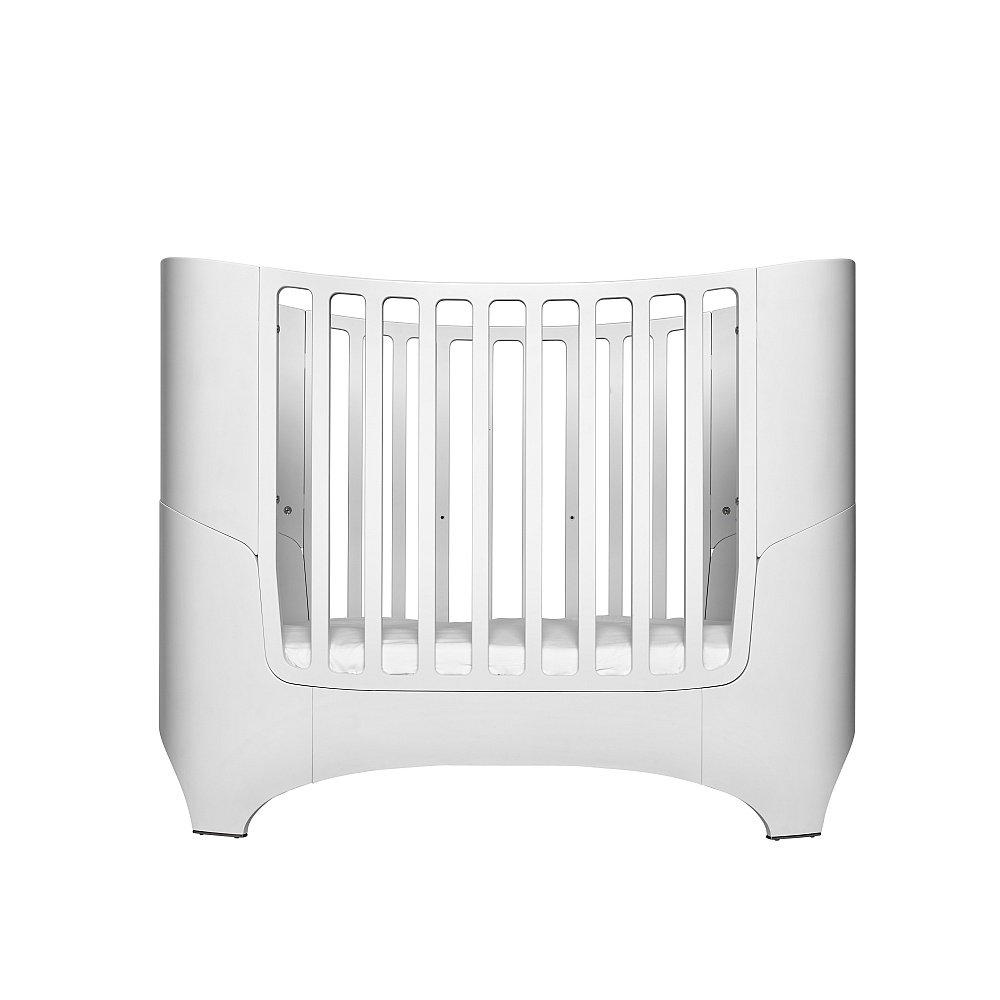
Leander Classic Baby Cot
Brand: Leander
This baby cot by Leander is possibly the most stunning European cot in Australia. Designed by Stig Leander from Denmark, it is perfect for lovers of design, quality and function. The oval shape with its curved lines appears soft and gentle and the versatility of the design and the 5 different configurations make it great value. You can transform the cot in tune with your child’s development from infant to approx. 7 years old. Eventually the cot becomes a junior bed without any high ends or other signs of ever having been a cot. Please see the photos in the gallery. The cot is made from European beech and measures 120x70cm. When extended into the junior bed it measures 150x70cm. It complies fully with Australian Standards. Available in whitewash or white. INCLUDES: The Leander Cot in your chosen colour only. Please note: You will need to also order either a COMFORT 7+ or PREMIUM 7+ mattress. If you wish to convert the cot to a junior bed, please also order the junior kit and the mattress extension piece. Other accessories available too. Danish design with soft curved lines. Designed from a child’s perspective. Made from beech timber from sustainable sources. From newborn to school age. World class breathable mattress options Cot measures 120W x 70D x 95H Converts to a junior bed. Kit available. Junior Bed measures 150W x 70D x 55H Can hold up to 100kg Available in whitewash or white. PLEASE NOTE: SYDNEY DELIVERY ONLY
Category: Furniture > Baby & Toddler Furniture > Cribs & Toddler Beds